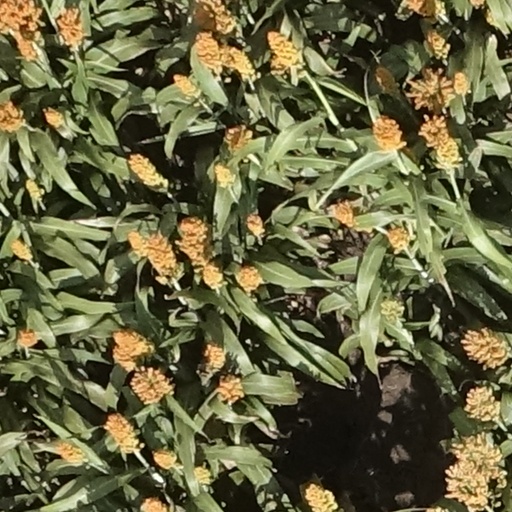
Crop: sorghum